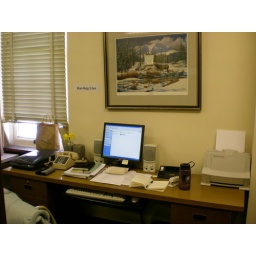
My desk is in the museum library